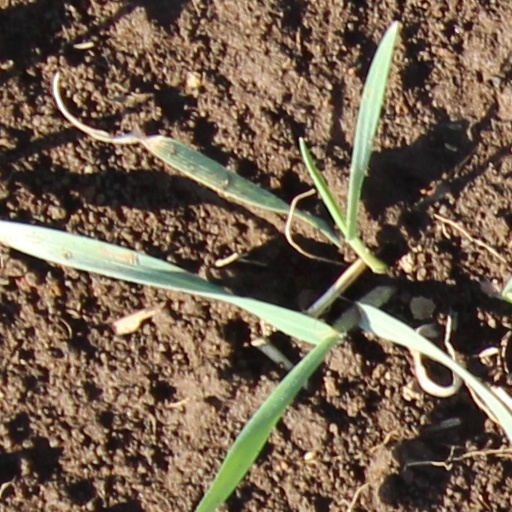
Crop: wheat